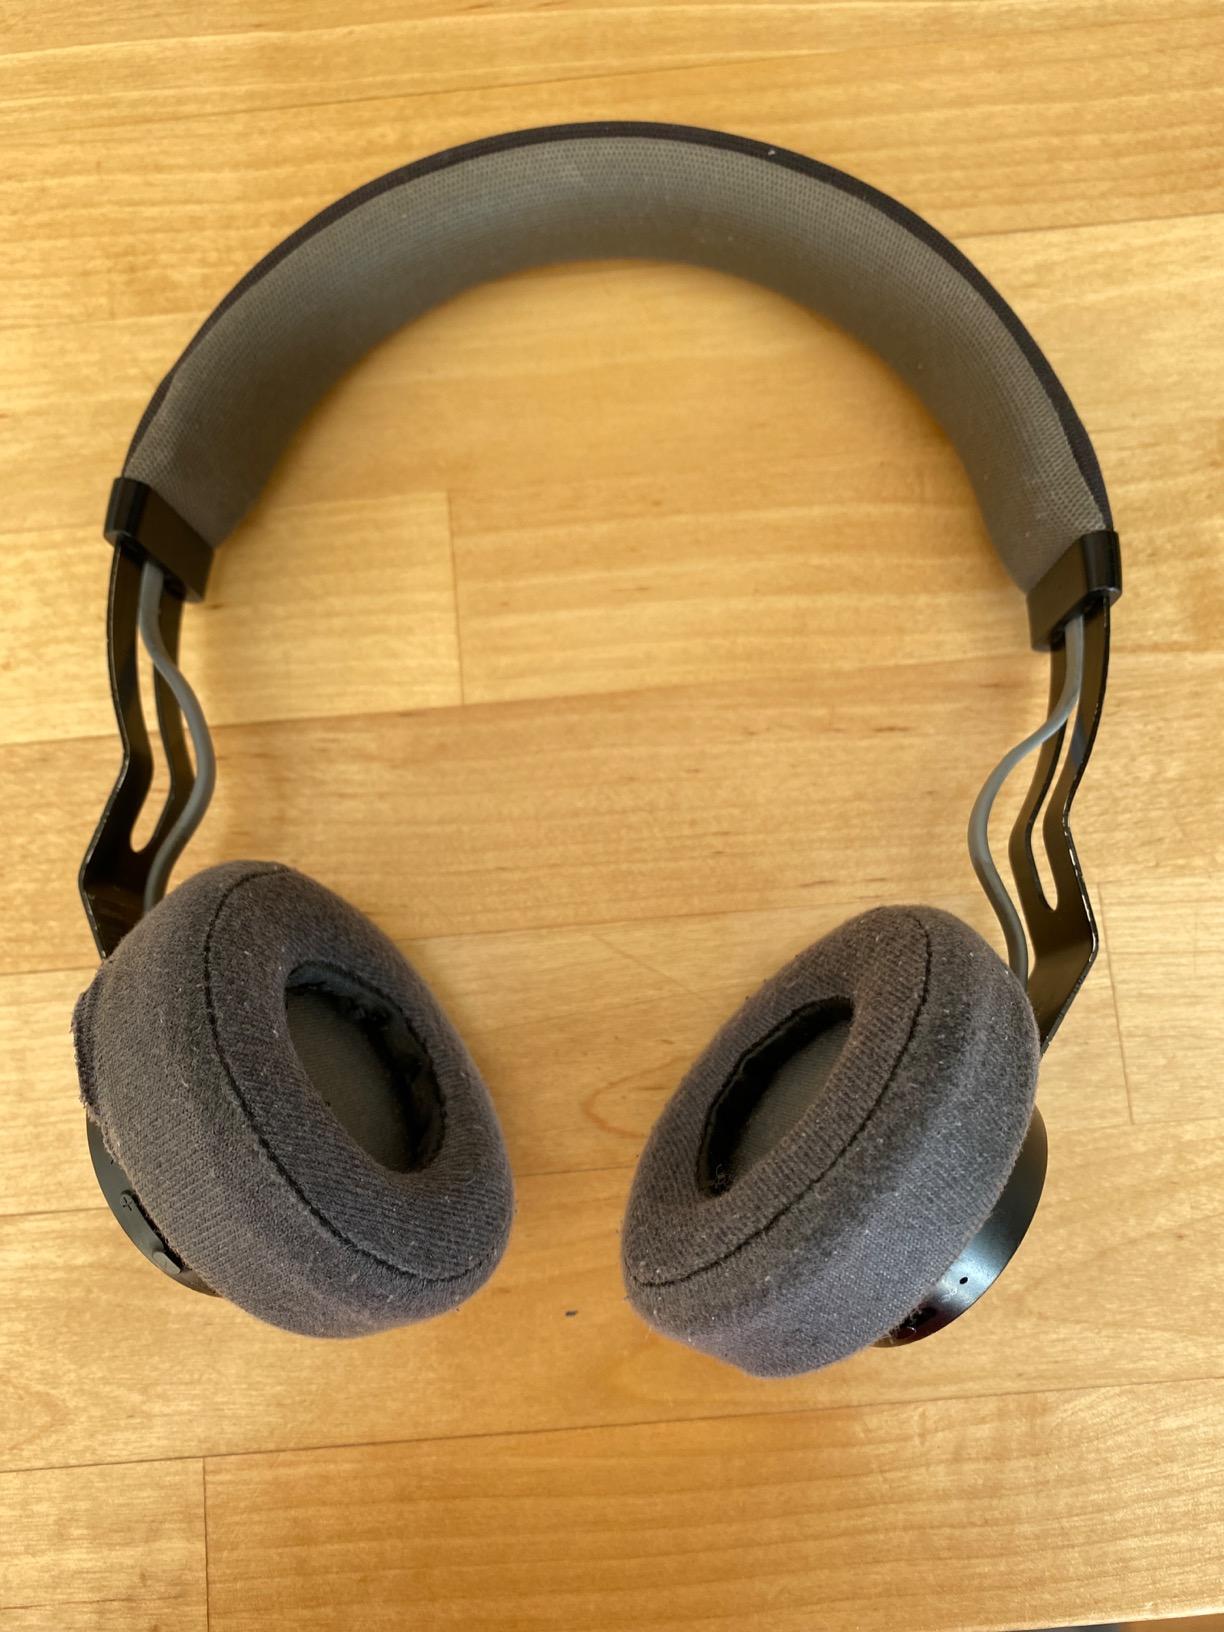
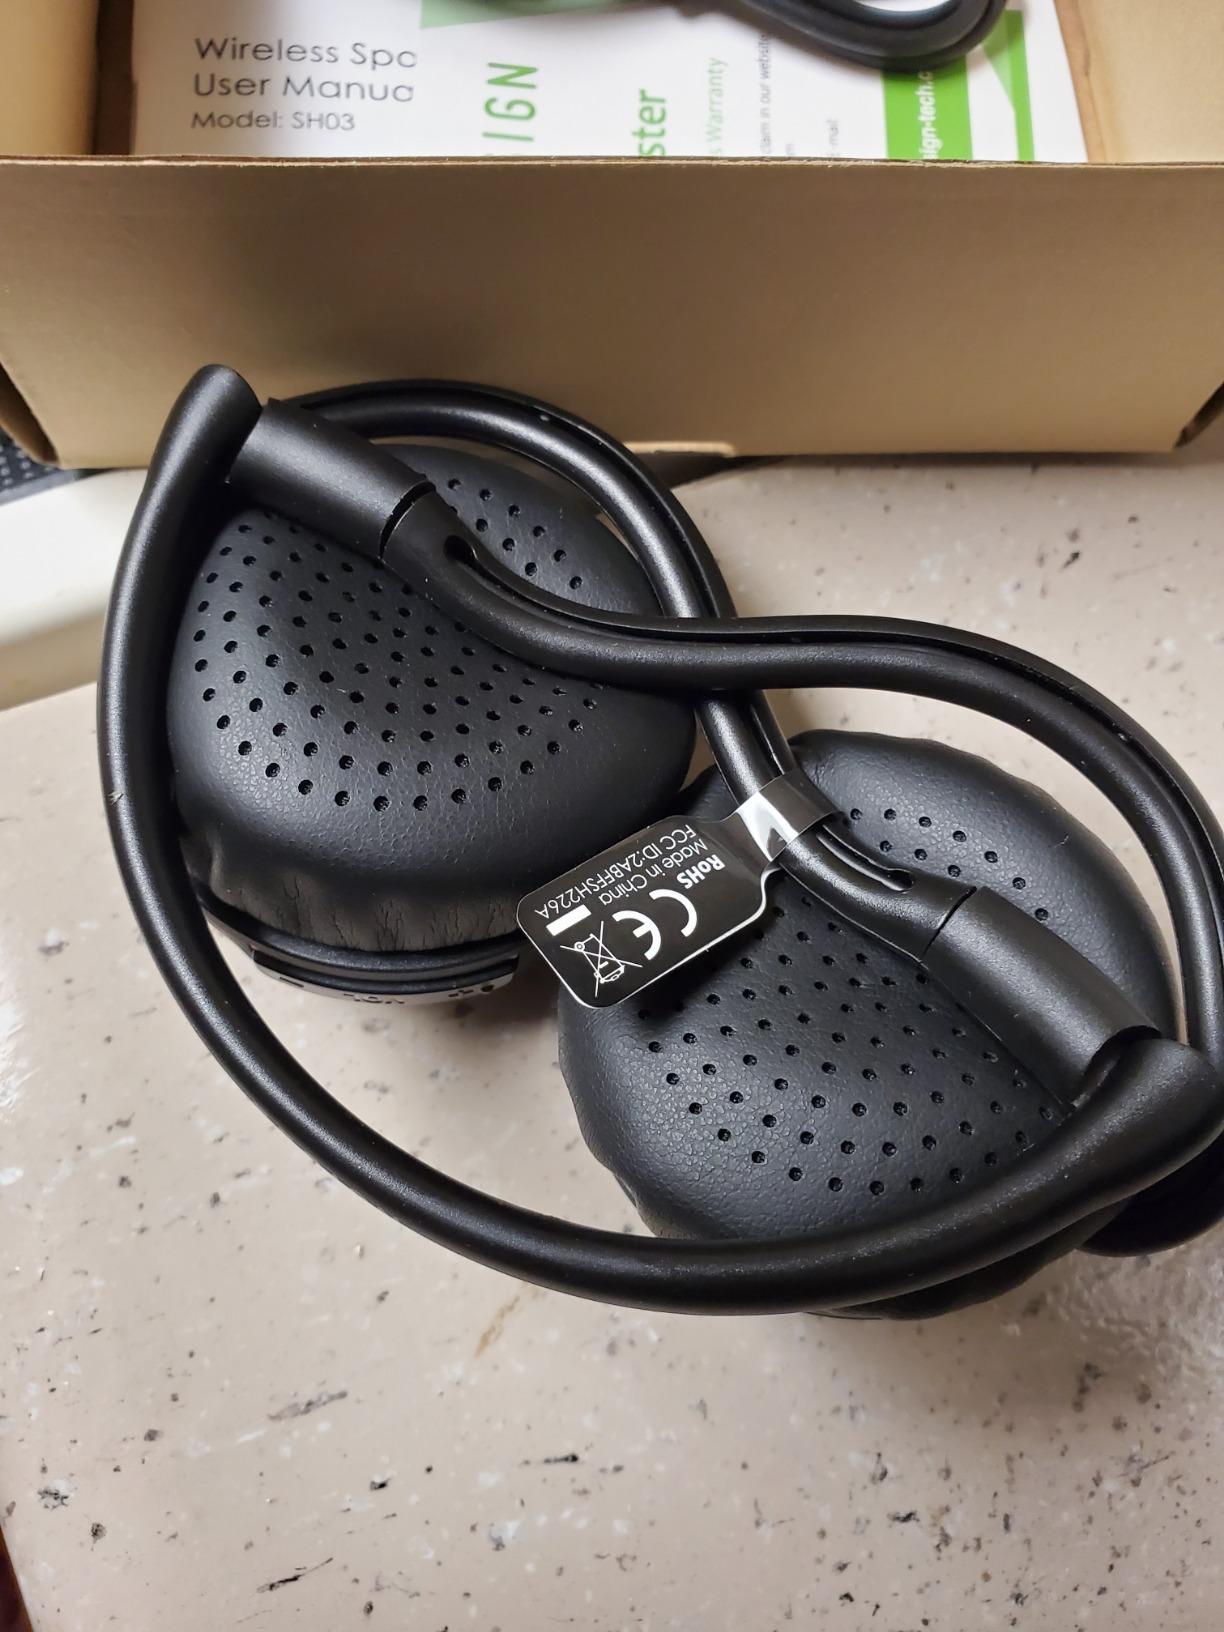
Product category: headphones
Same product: no